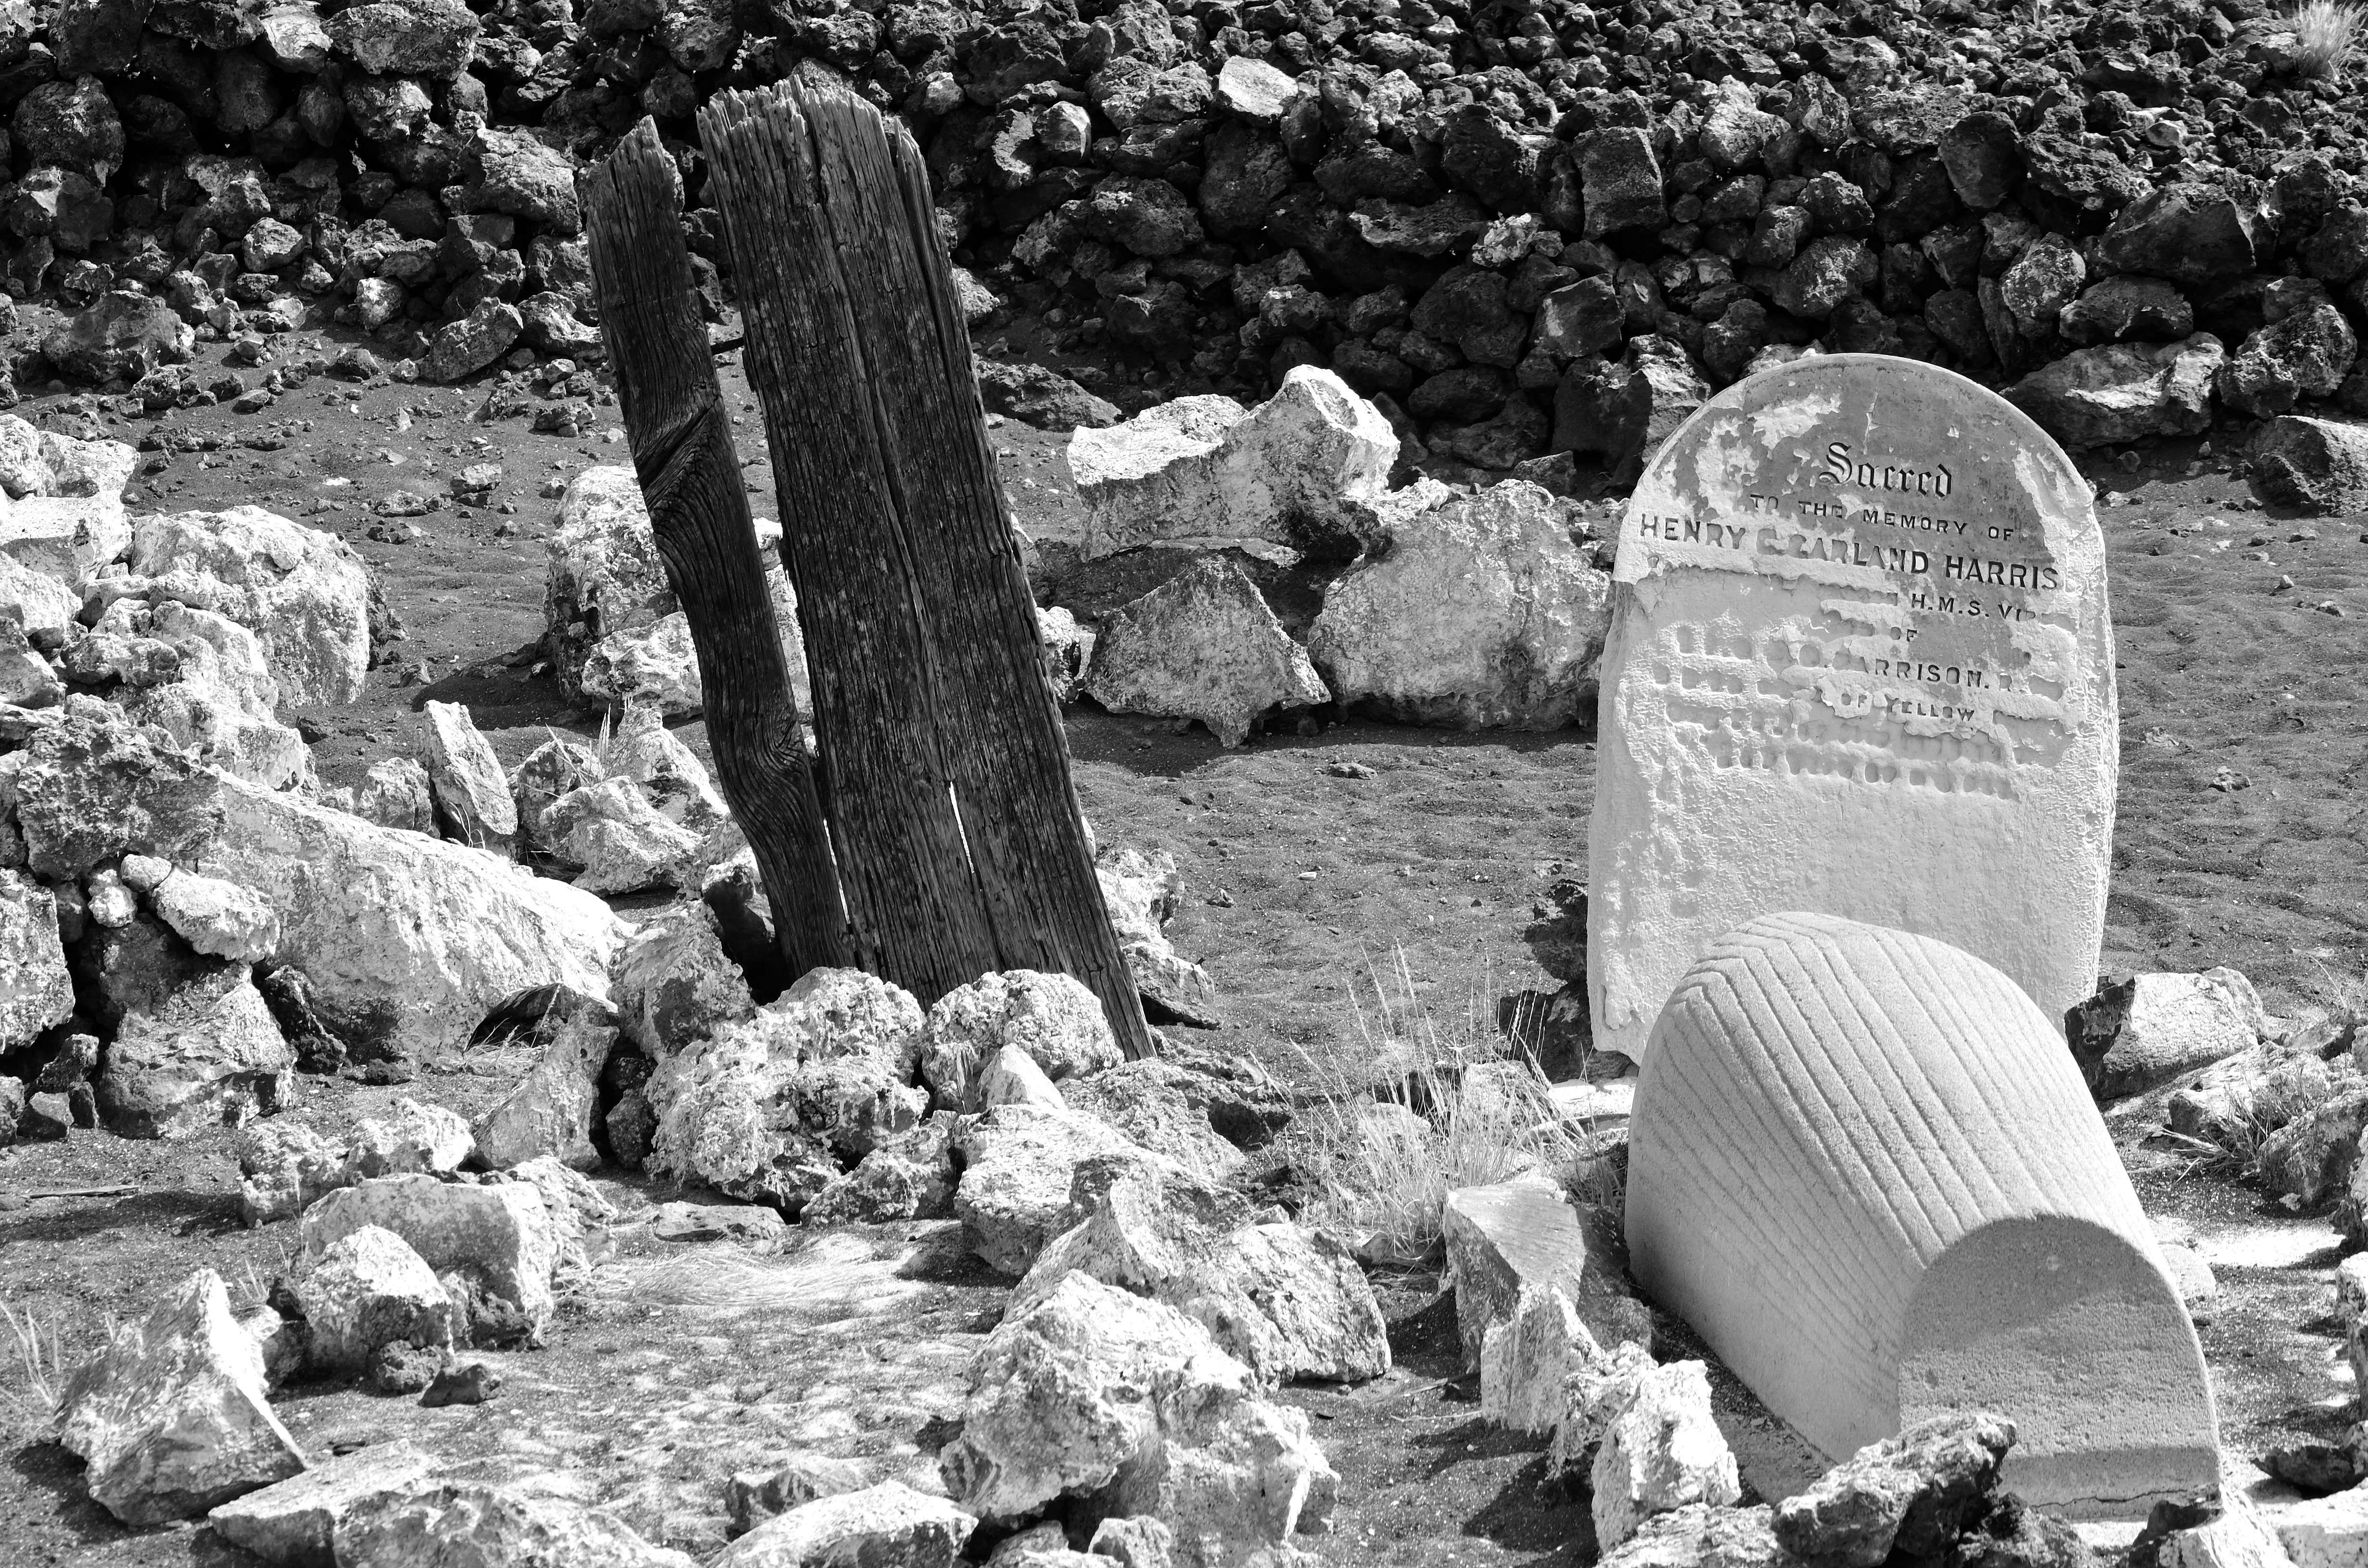
rock, black and white, monument, statue, sadness, cemetery, monochrome, tombstone, death, grave, sculpture, memorial, temple, ruins, headstone, history, bury, tomb, disease, monochrome photography, ancient history, rest in peace, entombment, ascension island